Bayamón, Puerto Rico

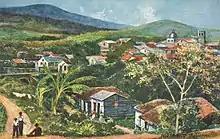
Postcard from 1903 depicting Bayamón

The Taino, the indigenous peoples who encountered European explorers and settlers, were the long-time settlers in this area. Before the foundation of the municipality, Hacienda Santa Cruz was established near the Bayamón River in 1750. The Spanish colonist Juan Ramírez de Arellano formally established Bayamón as a Spanish settlement on May 22, 1772, on a hill known as "Alto del Embarcadero". The establishment of its current parish church on that same spot also dates to this year.